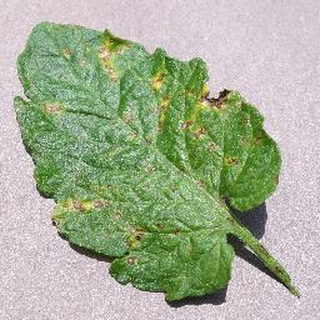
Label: tomato_septoria_leaf_spot